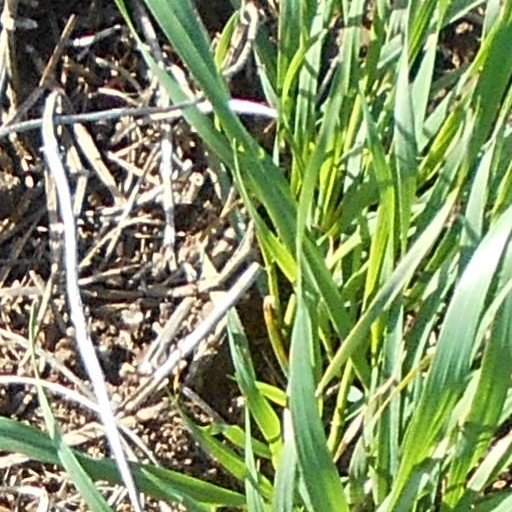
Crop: wheat